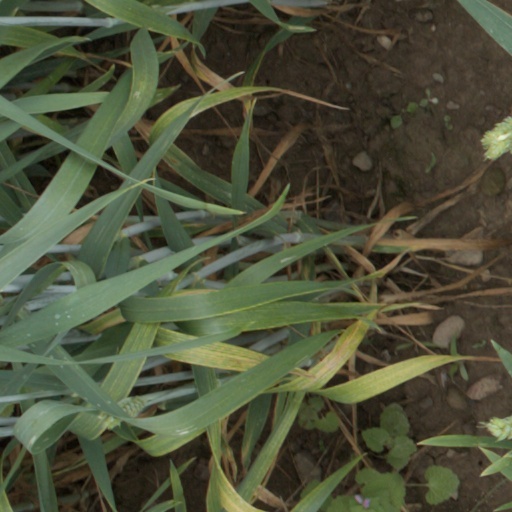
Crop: wheat